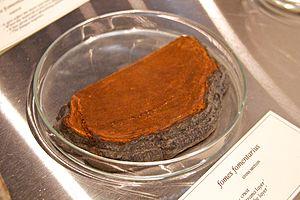
L'amadou est un matériau spongieux constituant la partie supérieure de la chair de certains champignons, sorte de feutre naturel utilisé séché depuis la préhistoire, principalement pour allumer le feu, mais aussi pour favoriser la dessiccation des plaies en médecine et des mouches de pêche, ou encore comme succédané du tabac et du cuir. On utilise le plus souvent la chair des polypores qui se développent sur les arbres, essentiellement l'Amadouvier, mais aussi d'autres espèces fongiques employées localement pour des propriétés comparables.